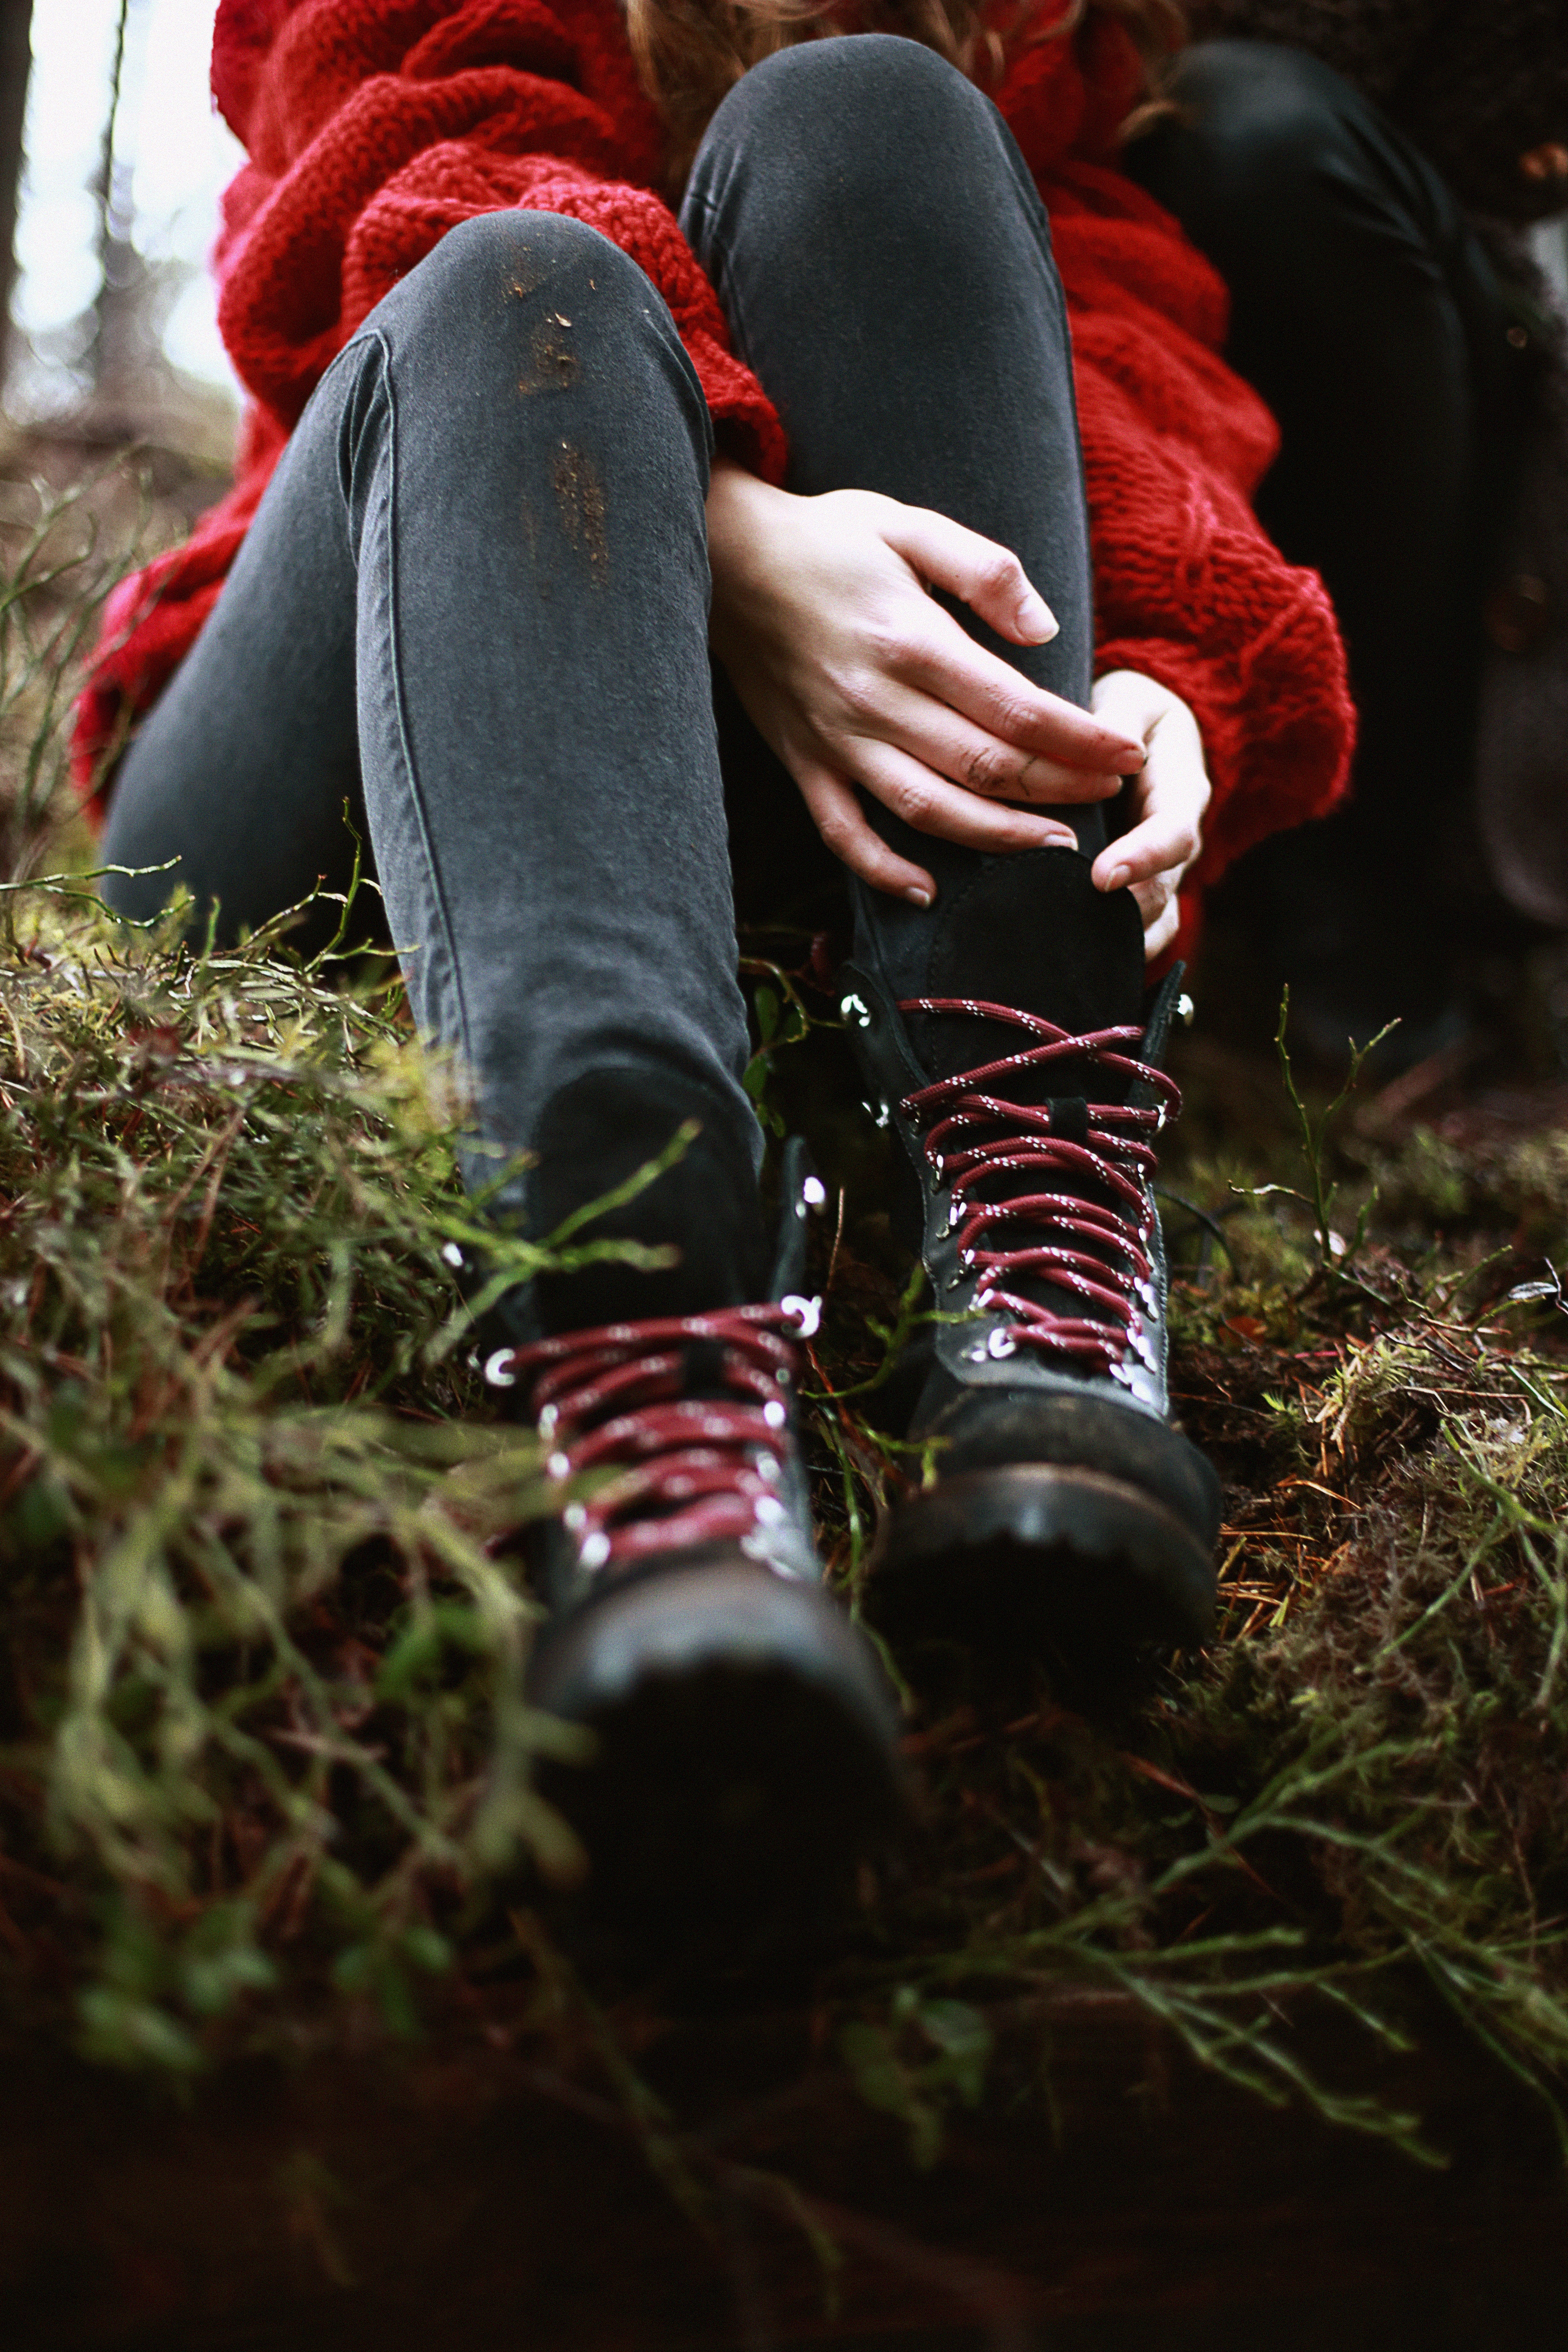
red, plant, tree, sitting, human body, grass, girl, fun